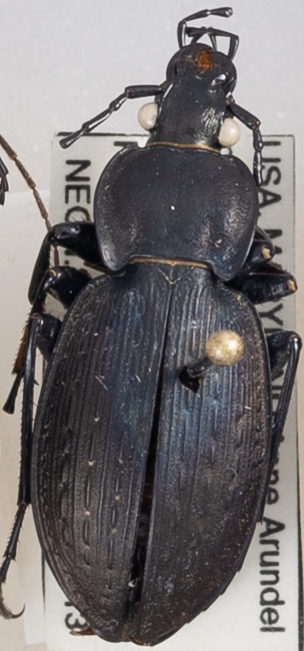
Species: Carabus vinctus
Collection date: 2021-05-13
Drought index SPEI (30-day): -1.038
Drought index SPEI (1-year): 1.69
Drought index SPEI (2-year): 1.19